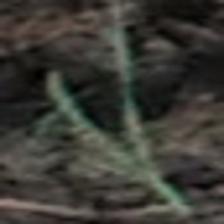
Label: single